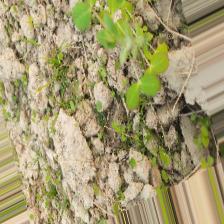
Label: Lentil Rust